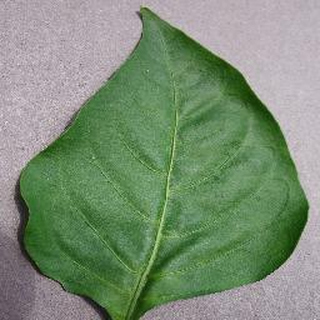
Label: healthy_bell_pepper